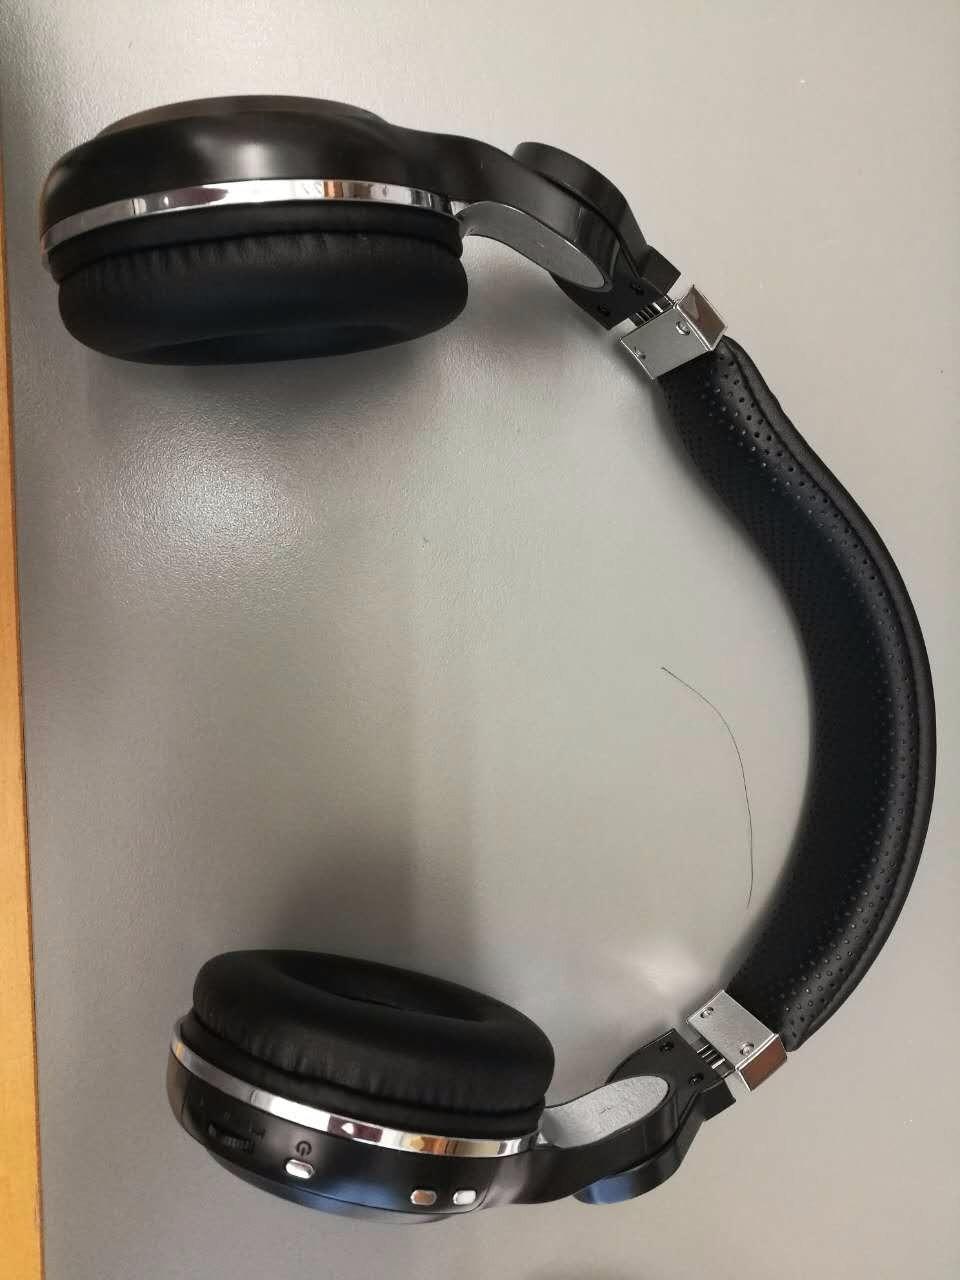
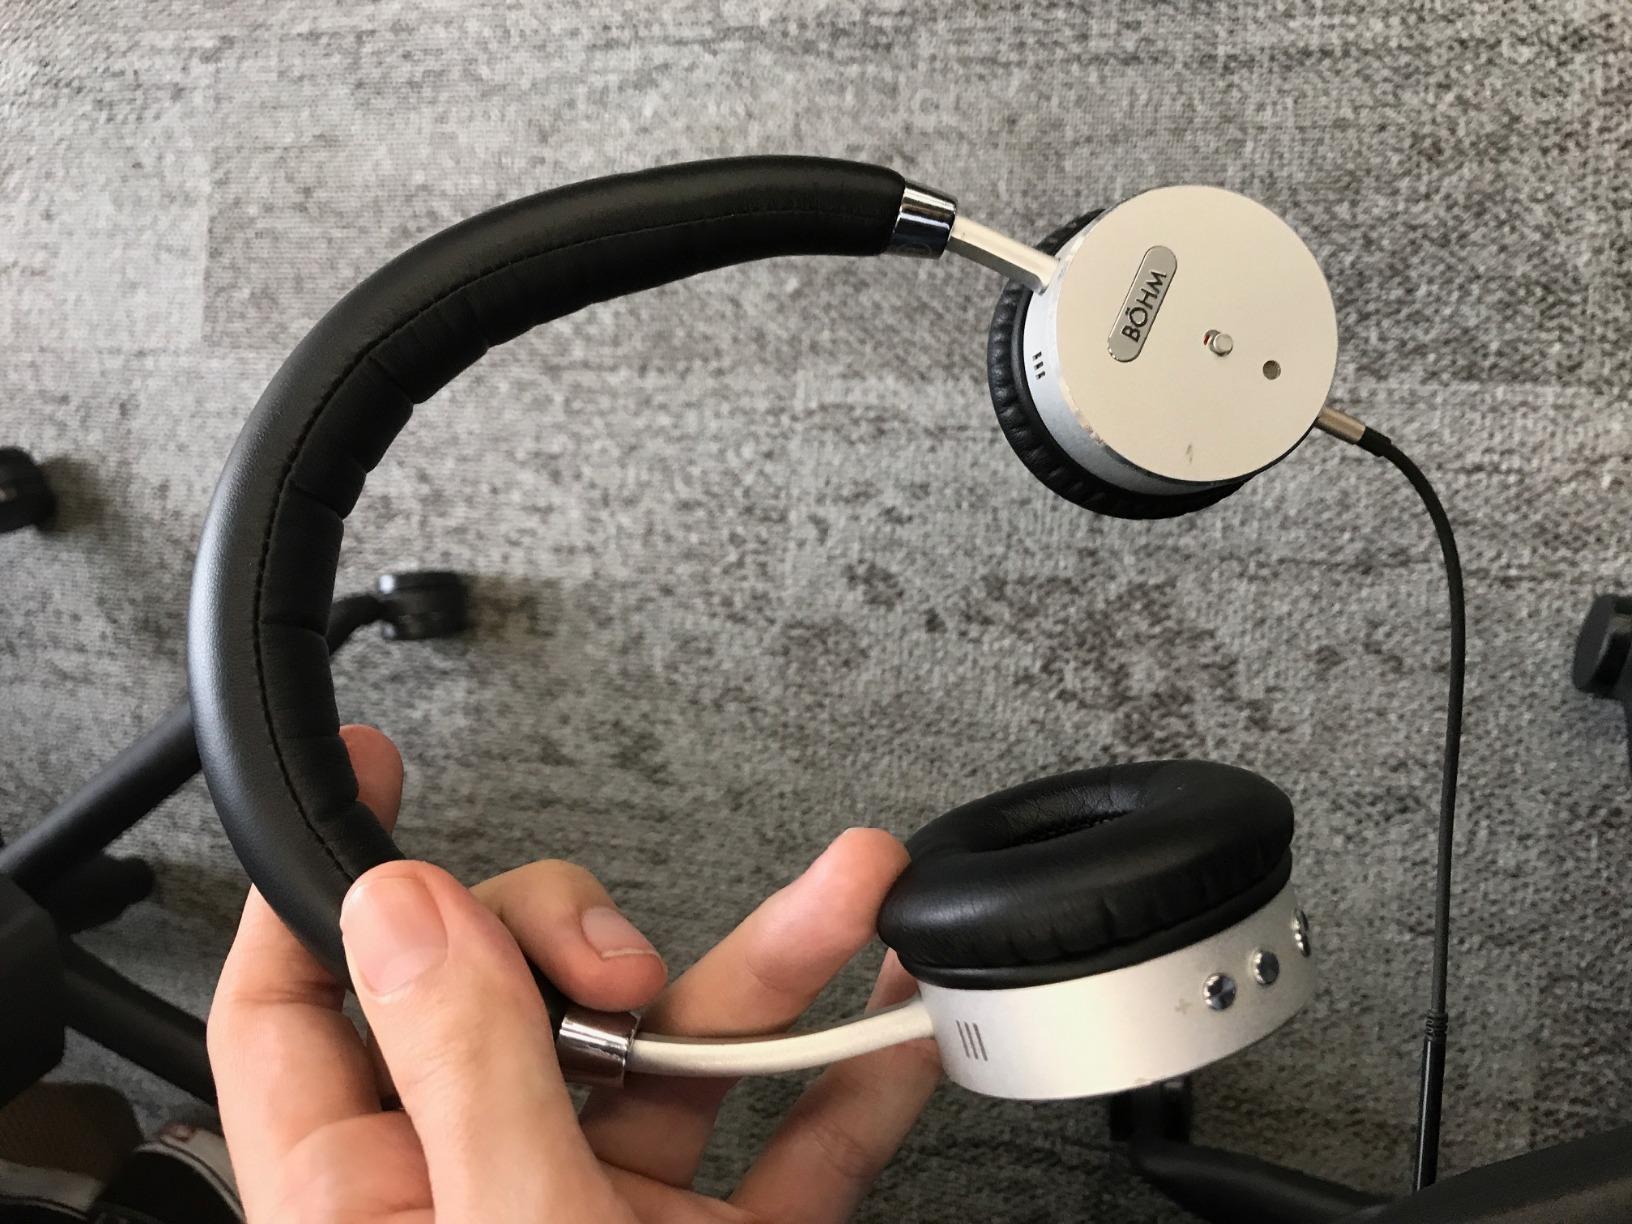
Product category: headphones
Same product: no